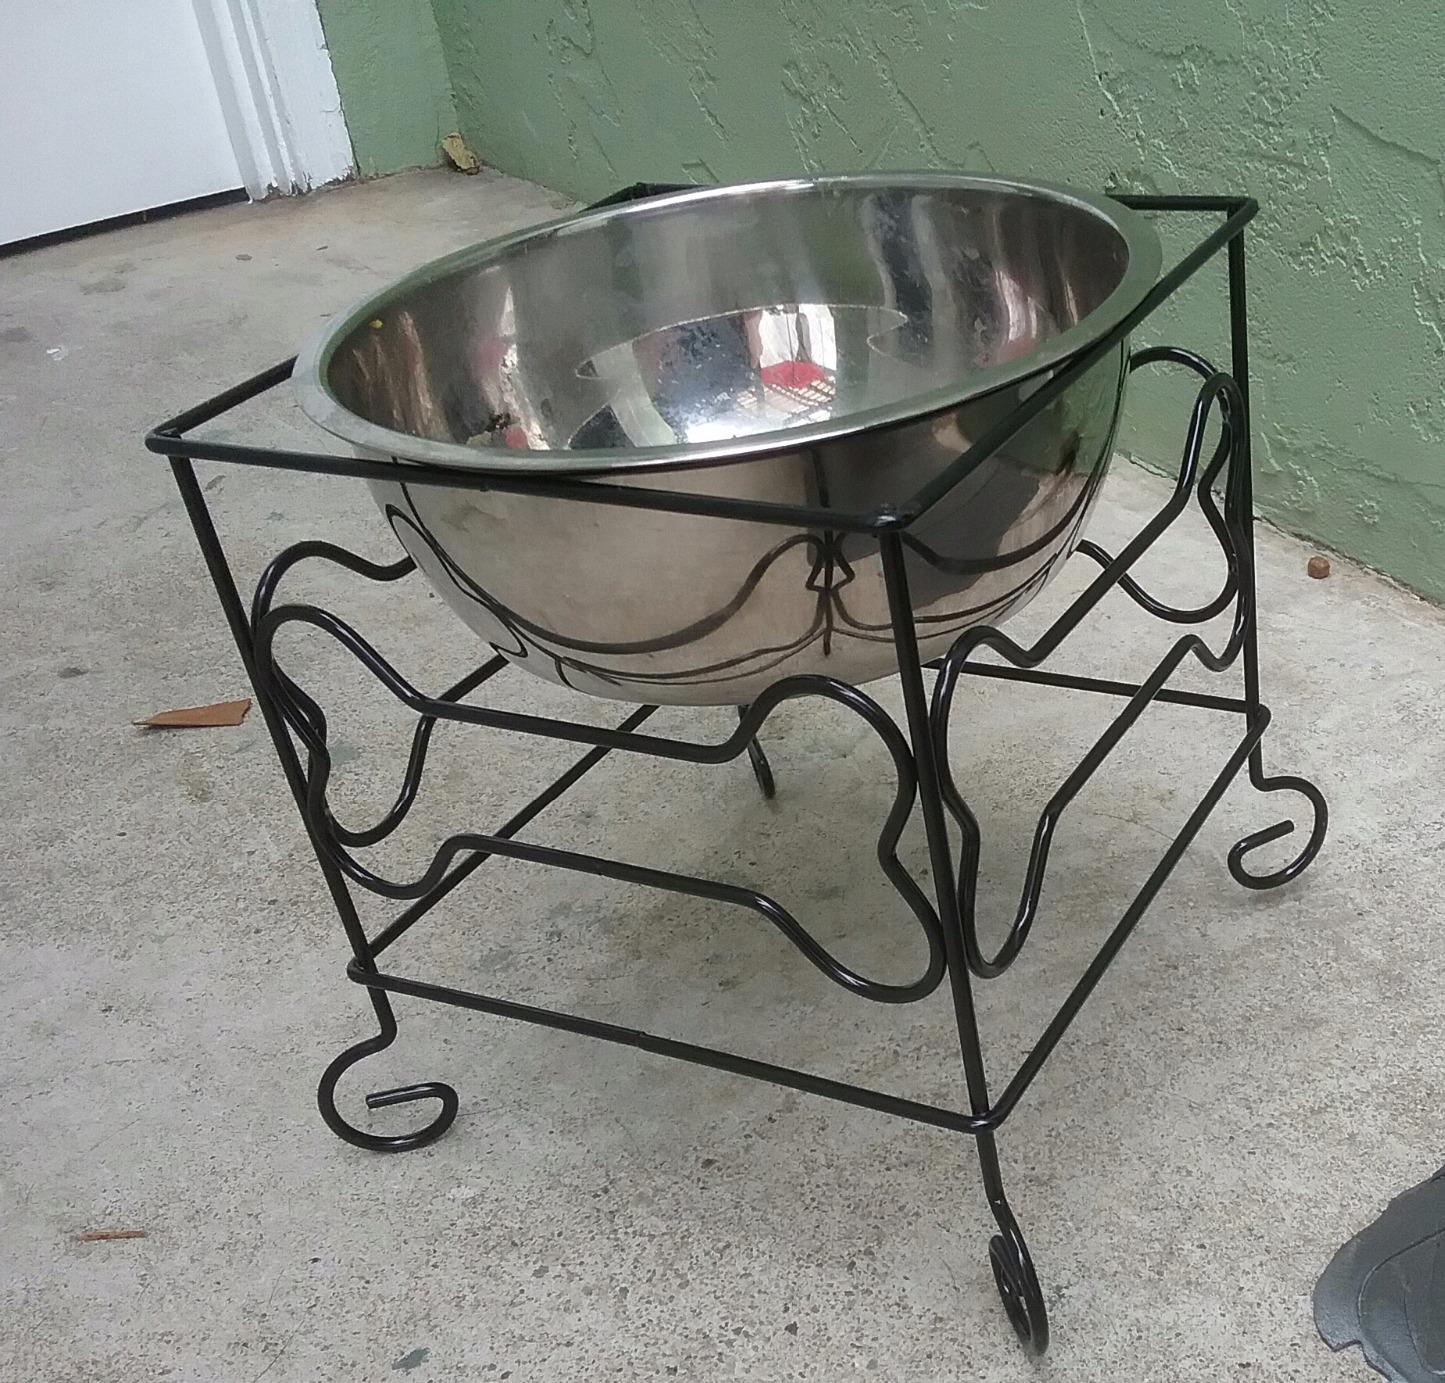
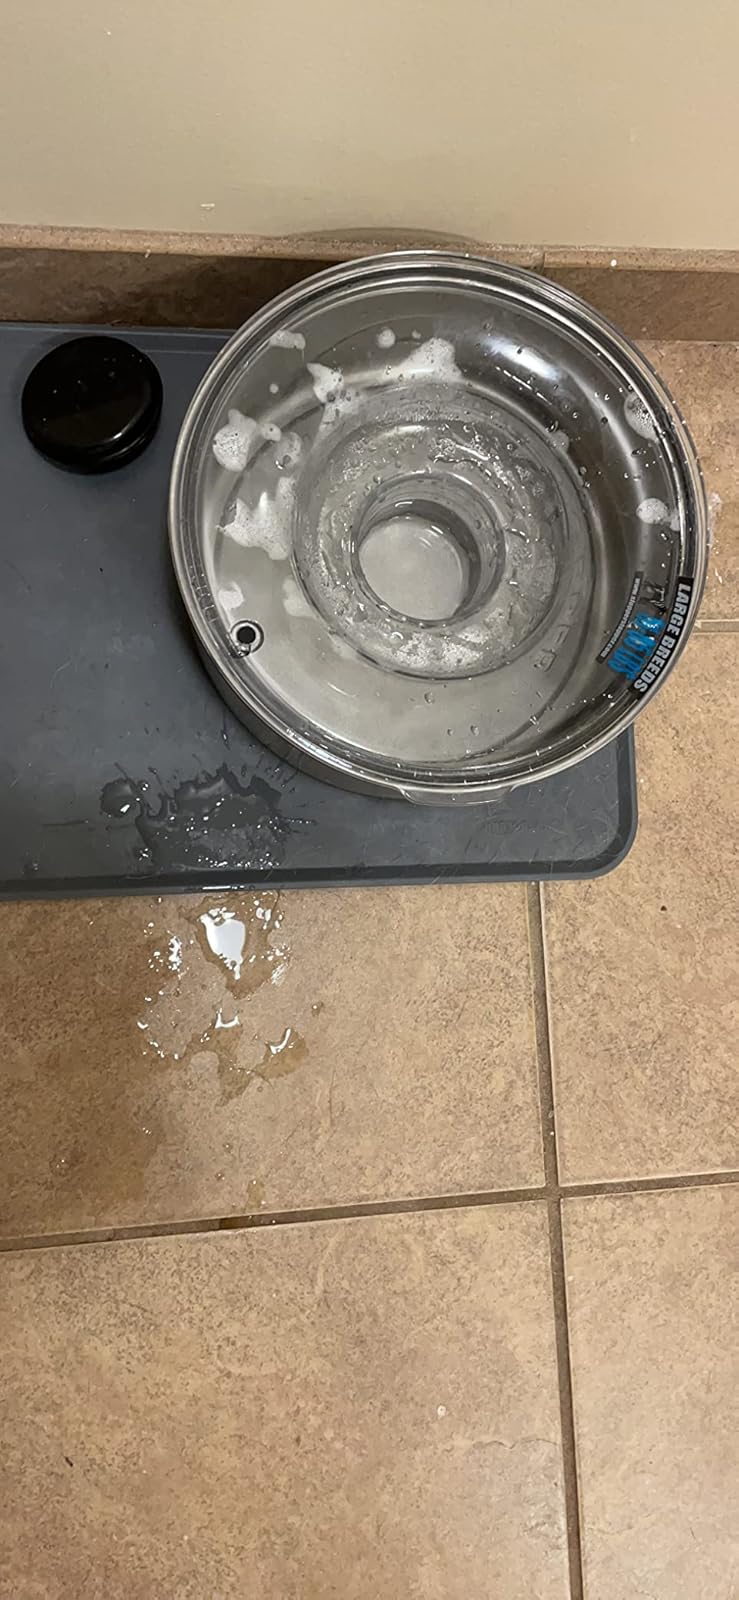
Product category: items_bowl
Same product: no